Piccadilly Theatre

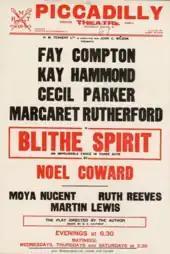
theatre poster with details of play and cast

From the outbreak of the Second World War in September 1939 the Piccadilly was closed until Noël Coward's "Blithe Spirit" premiered there in July 1941, starring Fay Compton, Kay Hammond, Cecil Parker and Margaret Rutherford. The play ran at the Piccadilly until March 1942, before transferring to the smaller St James's and later the Duchess Theatres to complete its run of 1,997 performances. Other wartime productions at the Piccadilly included "Macbeth" in 1942 starring John Gielgud and Gwen Ffrangcon-Davies in a lavish production designed by Michael Ayrton and John Minton, with music by William Walton.